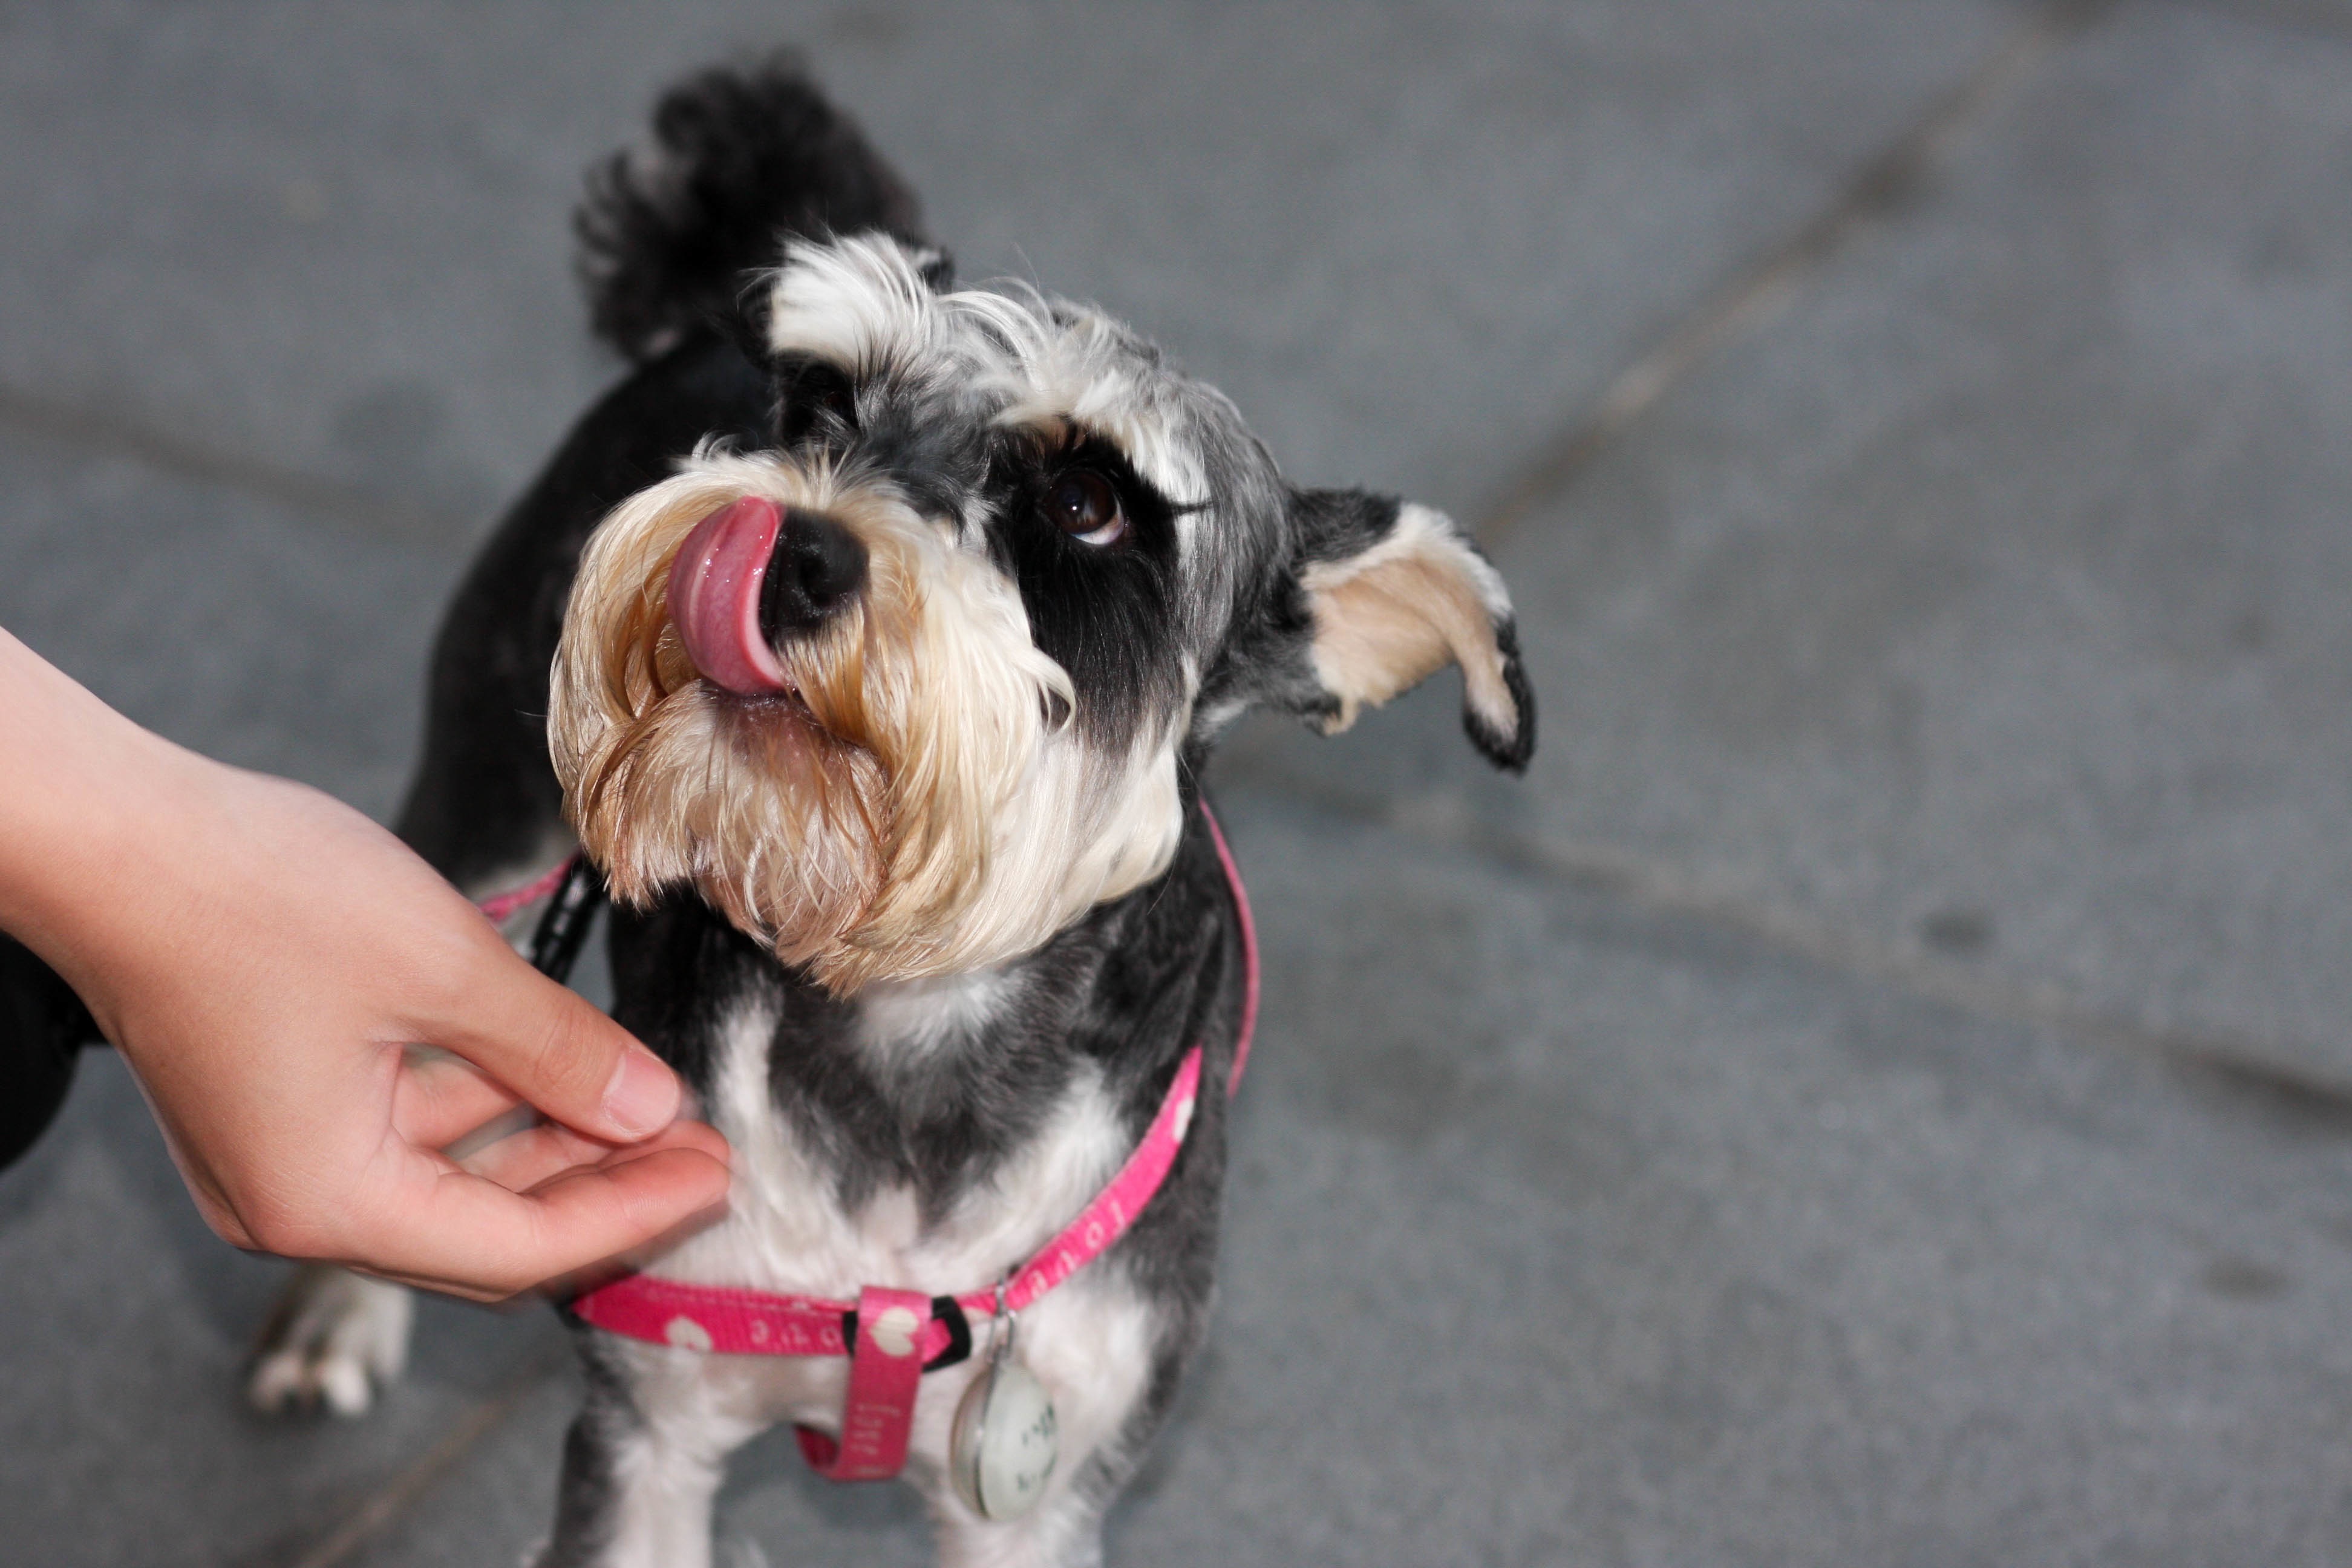
dog, mammal, vertebrate, schnauzer, miniature schnauzer, dog like mammal